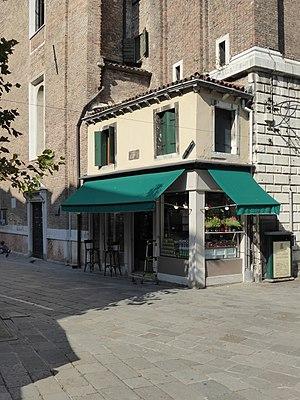
La scuola dei santi Dodici Apostoli est une école de dévotion située au campiello drio la Chiesa de l'église Santi Apostoli dans le sestiere de Cannaregio à Venise. On y trouve une schola vecia et schola nova.